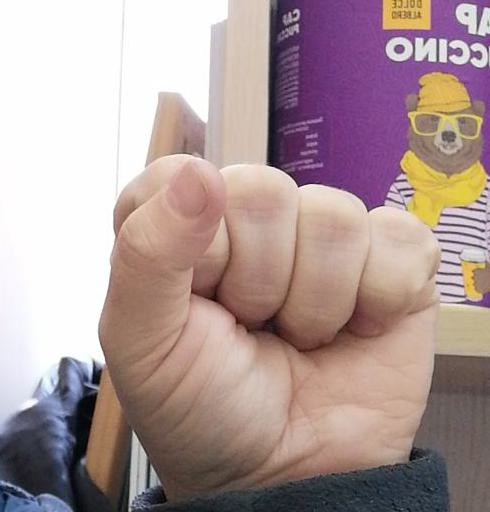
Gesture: fist